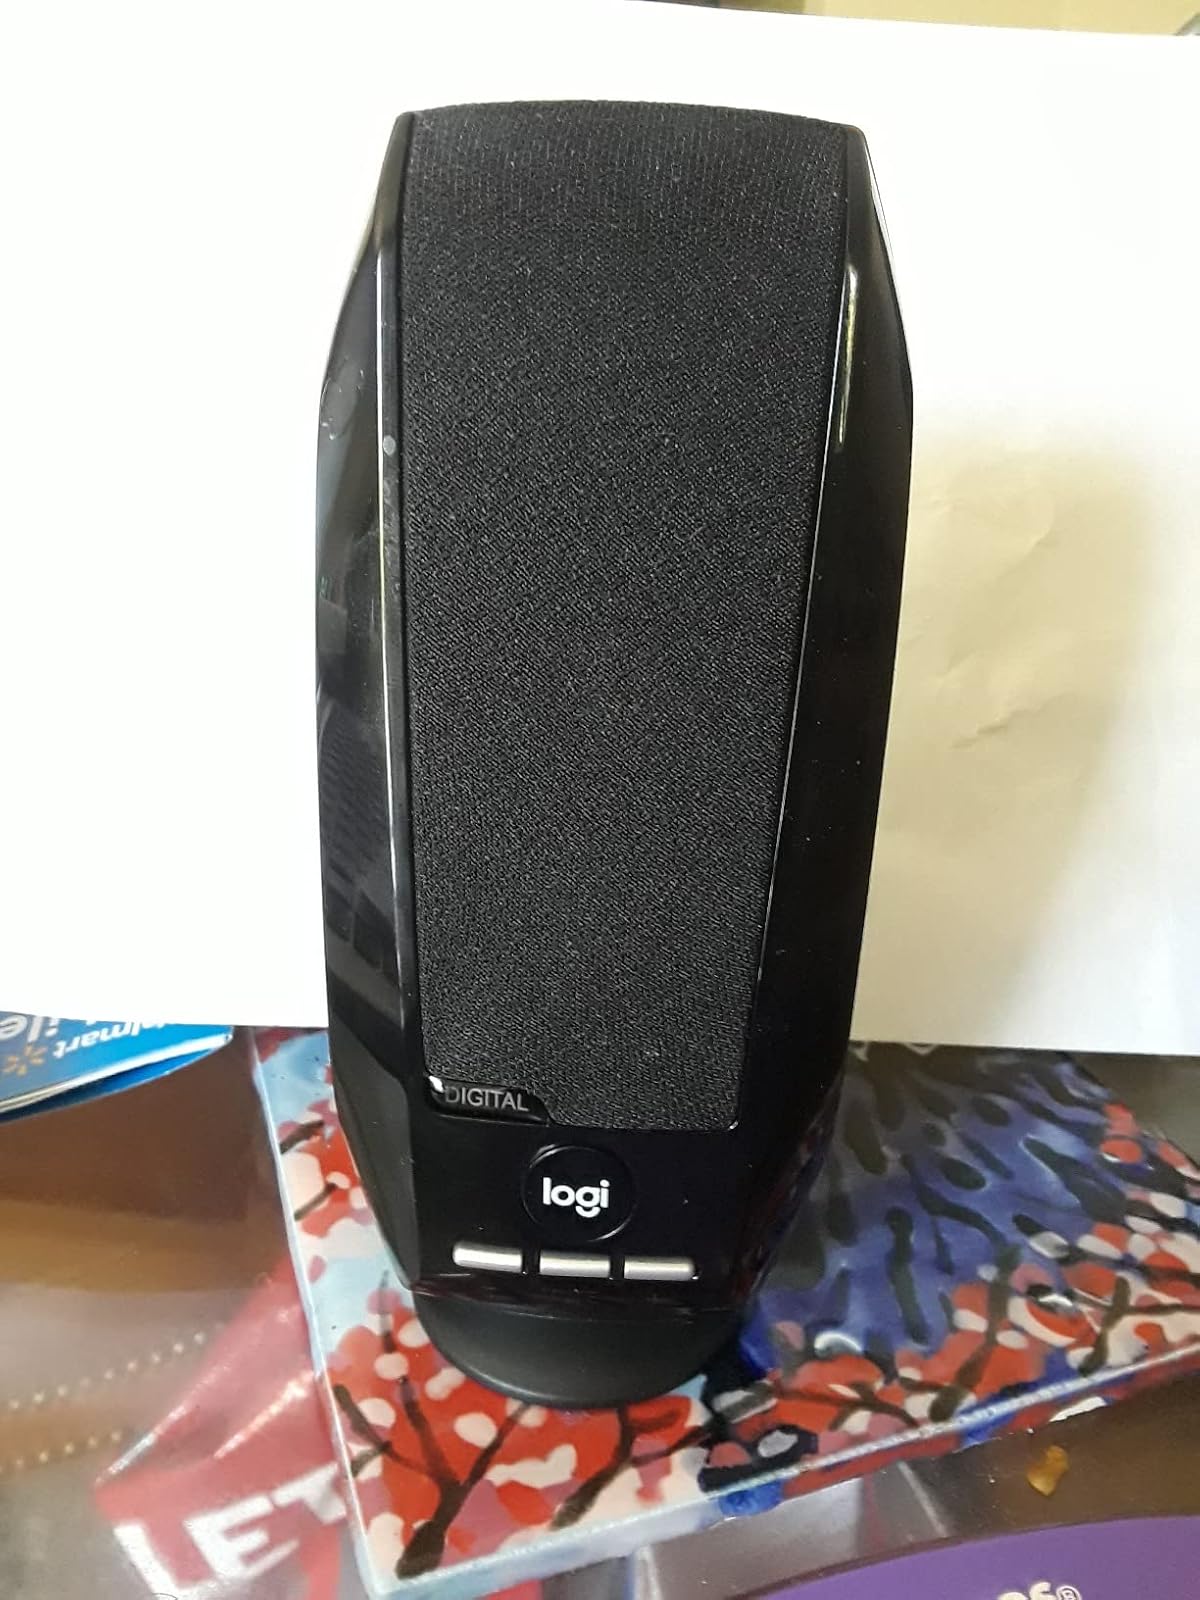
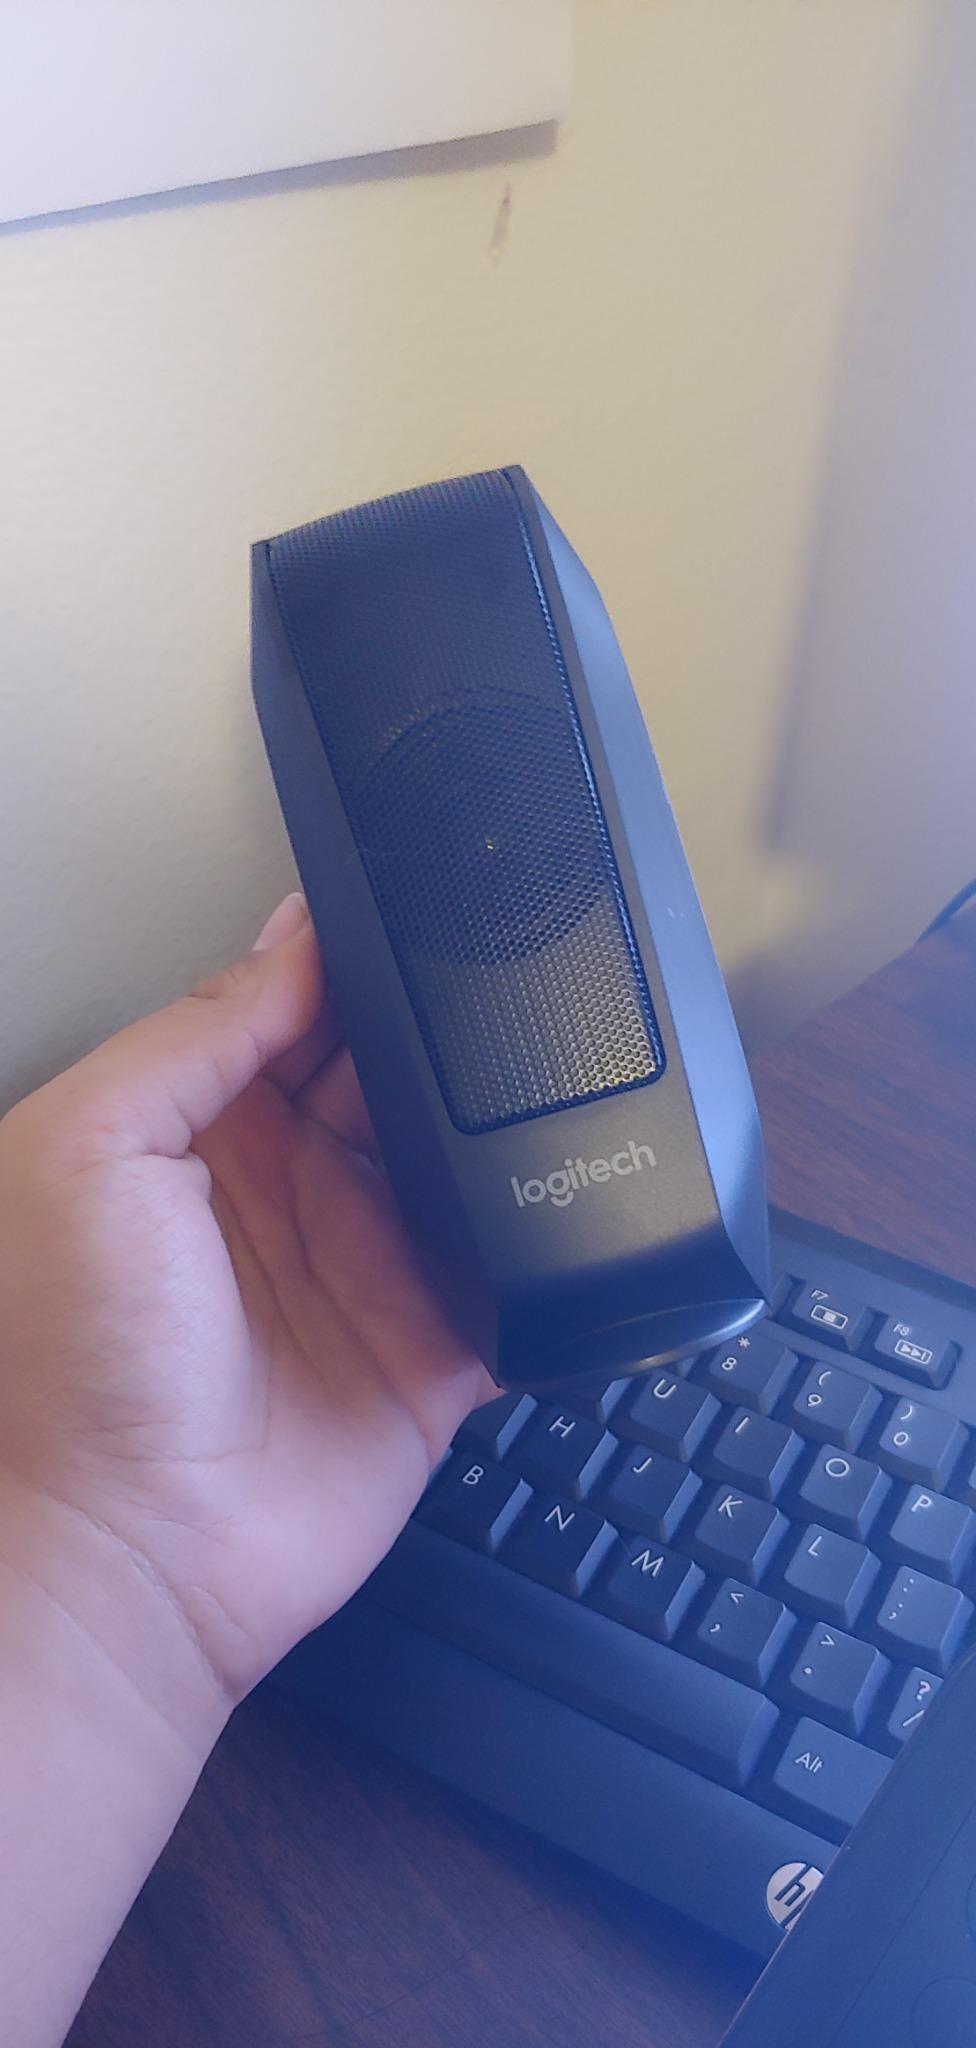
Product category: speaker
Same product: no